Vascœuil

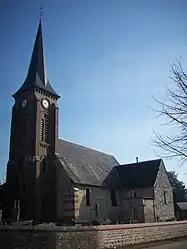
St-Martial in Vascœuil

Vascœuil is a commune in the Eure department in Normandy in northern France.